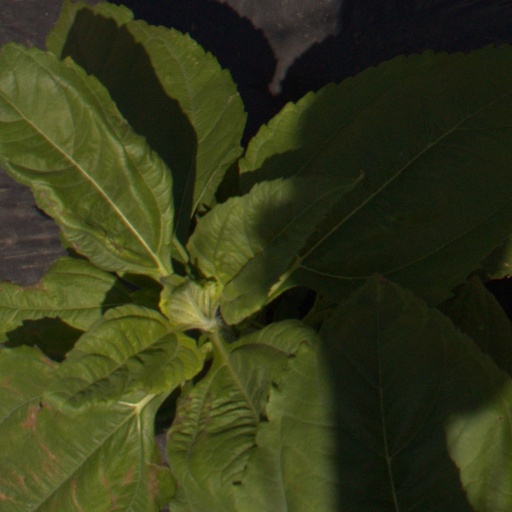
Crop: Jerusalem artichoke